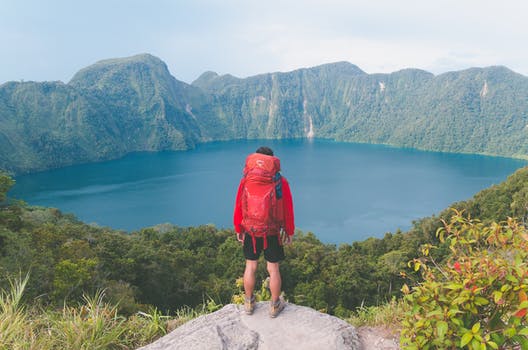
Label: No Watermark